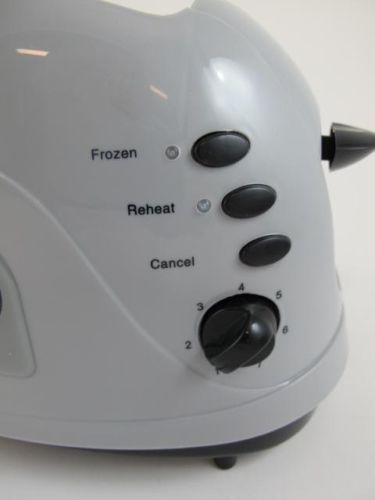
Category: toaster